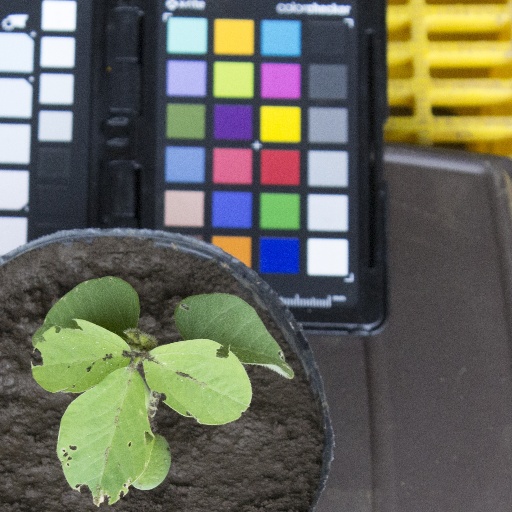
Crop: soybean